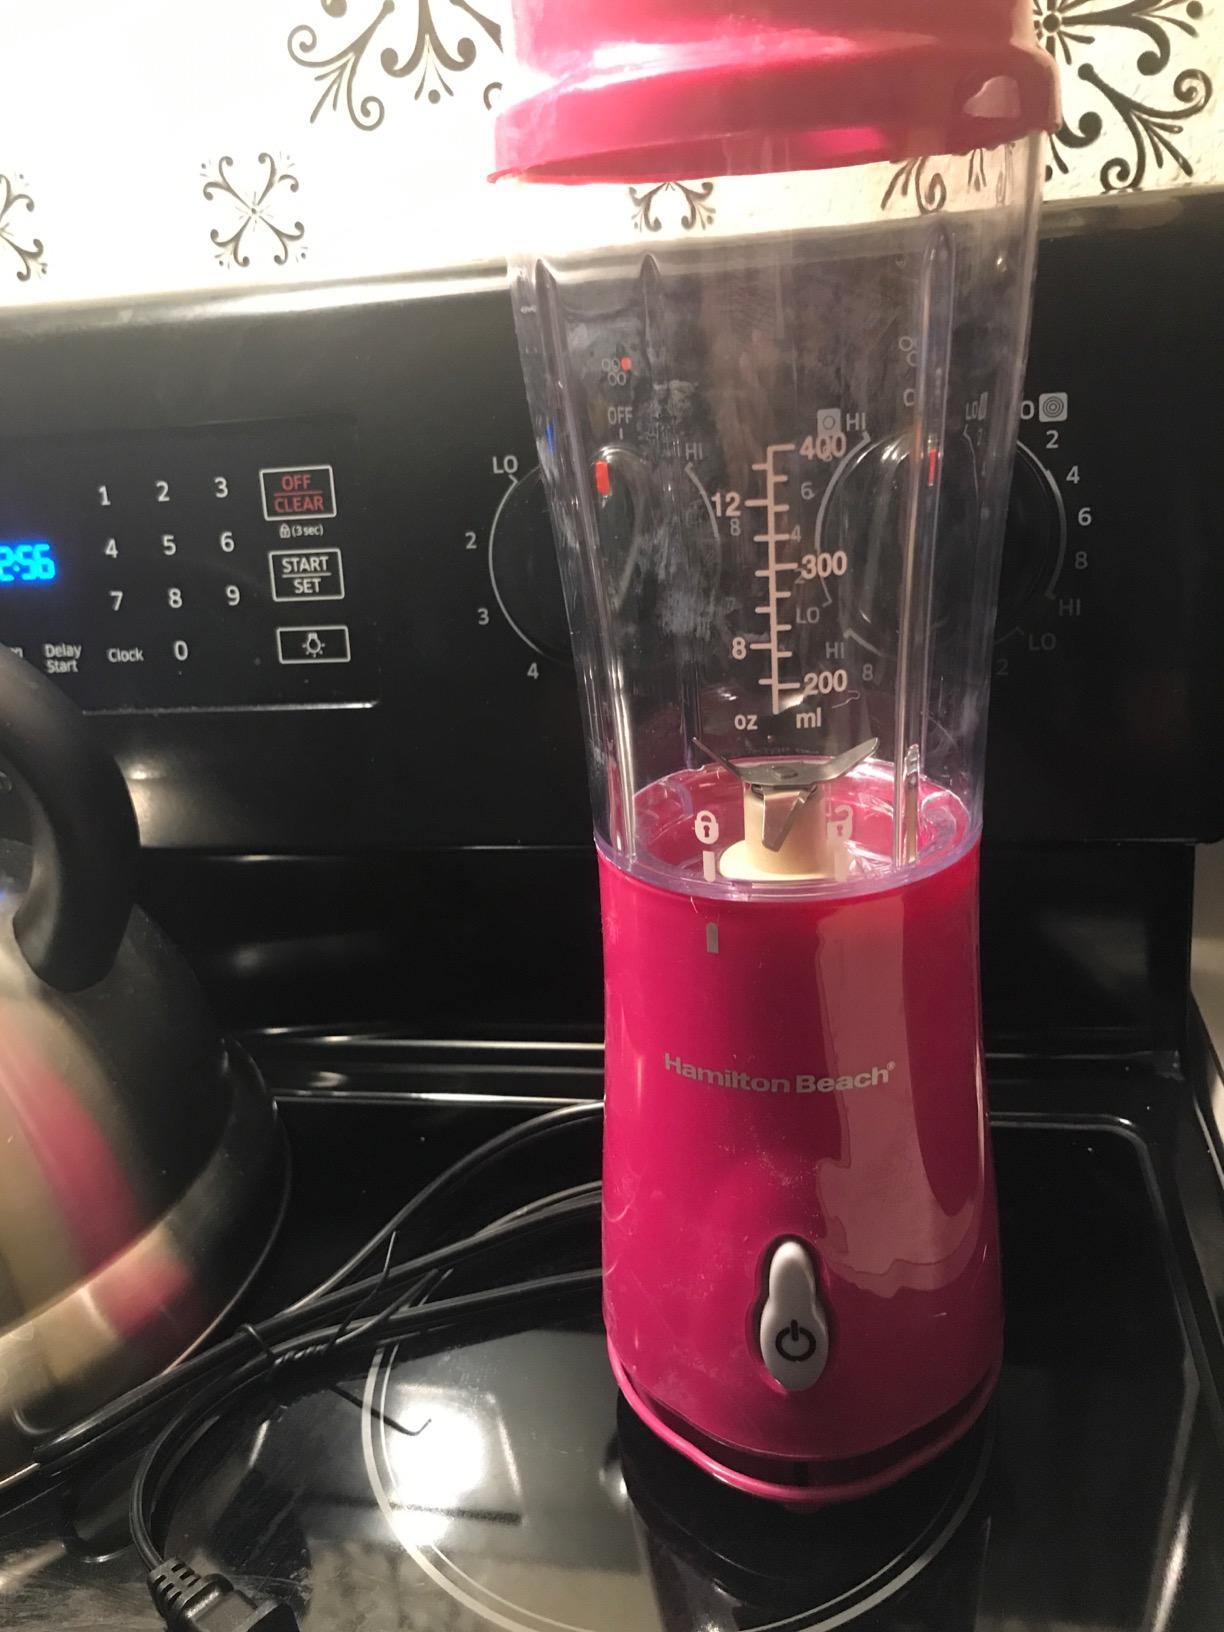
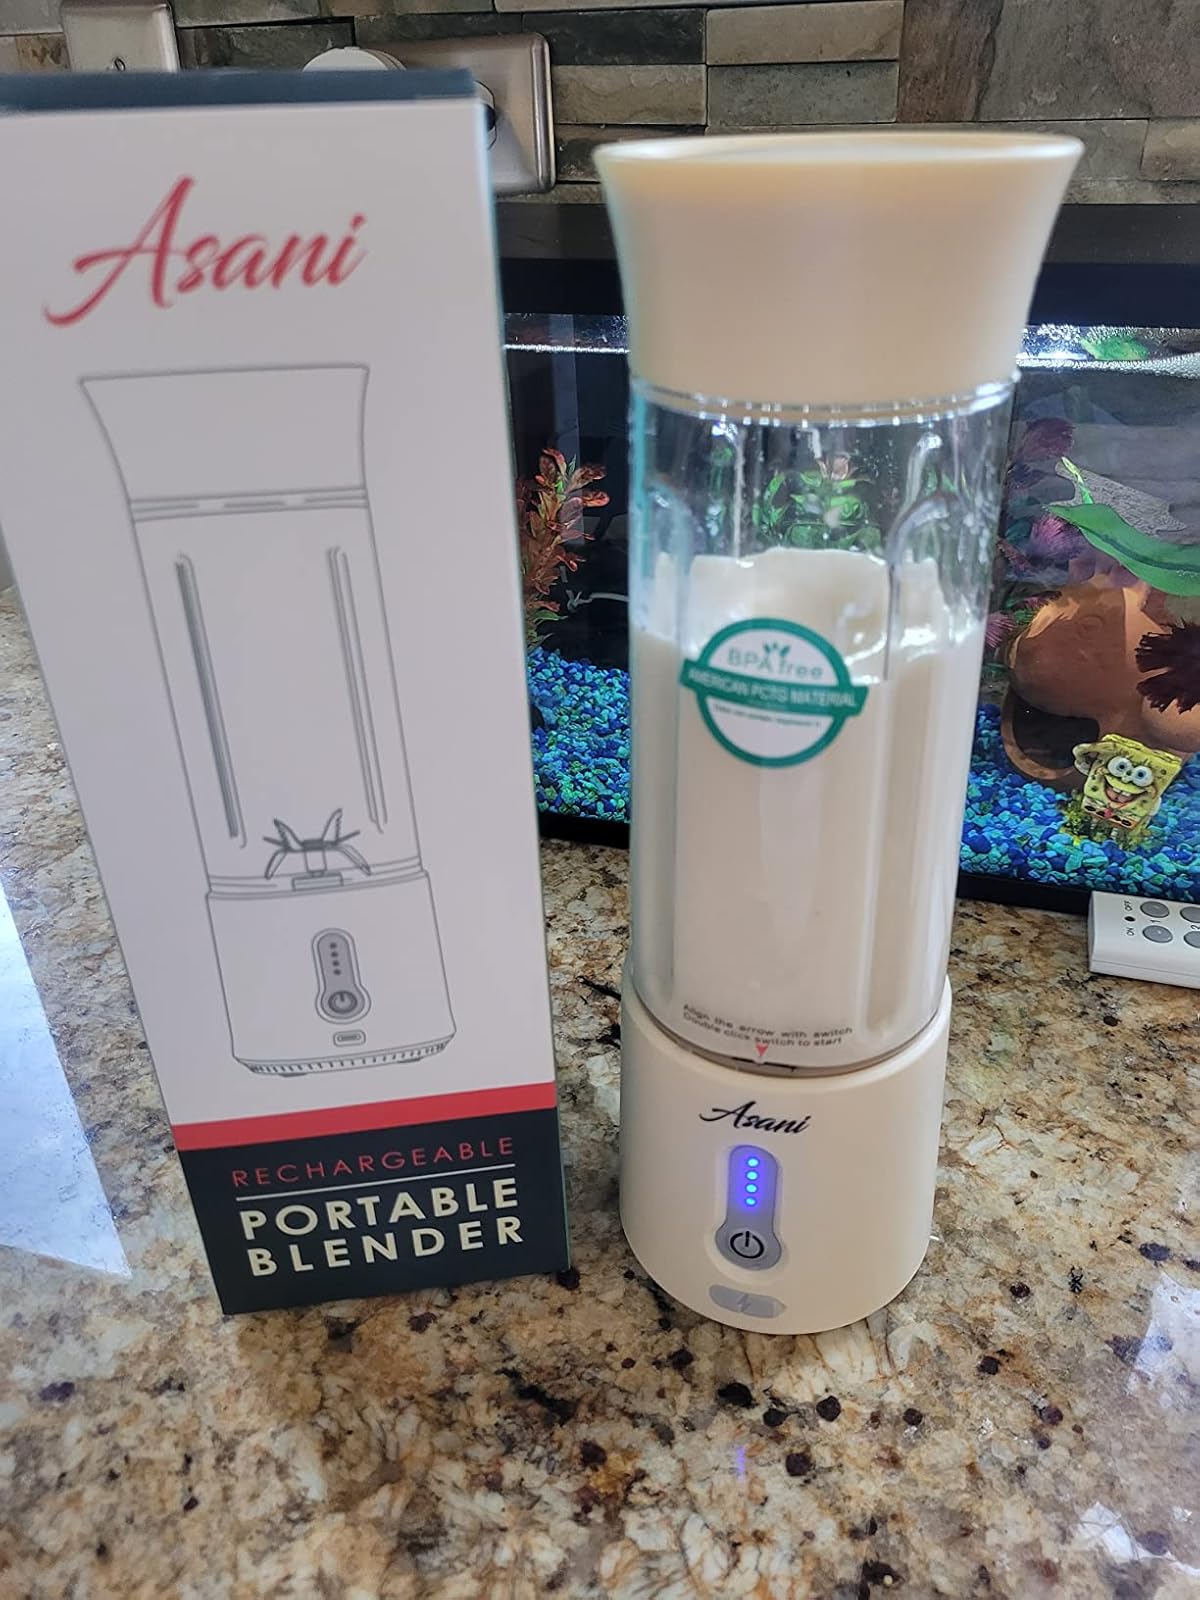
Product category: items_blender
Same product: no